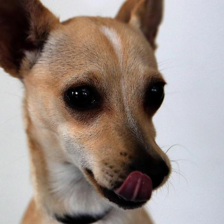
Label: animals